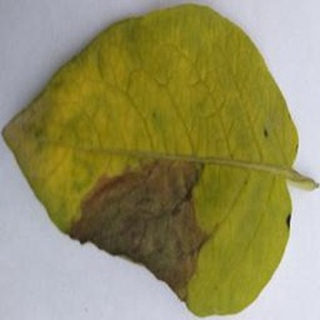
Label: potato_late_blight